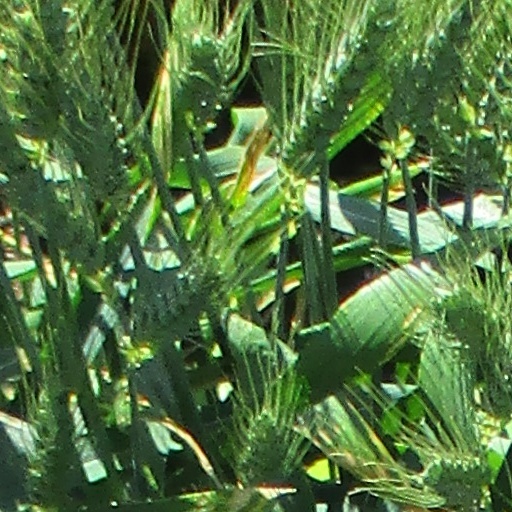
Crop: wheat